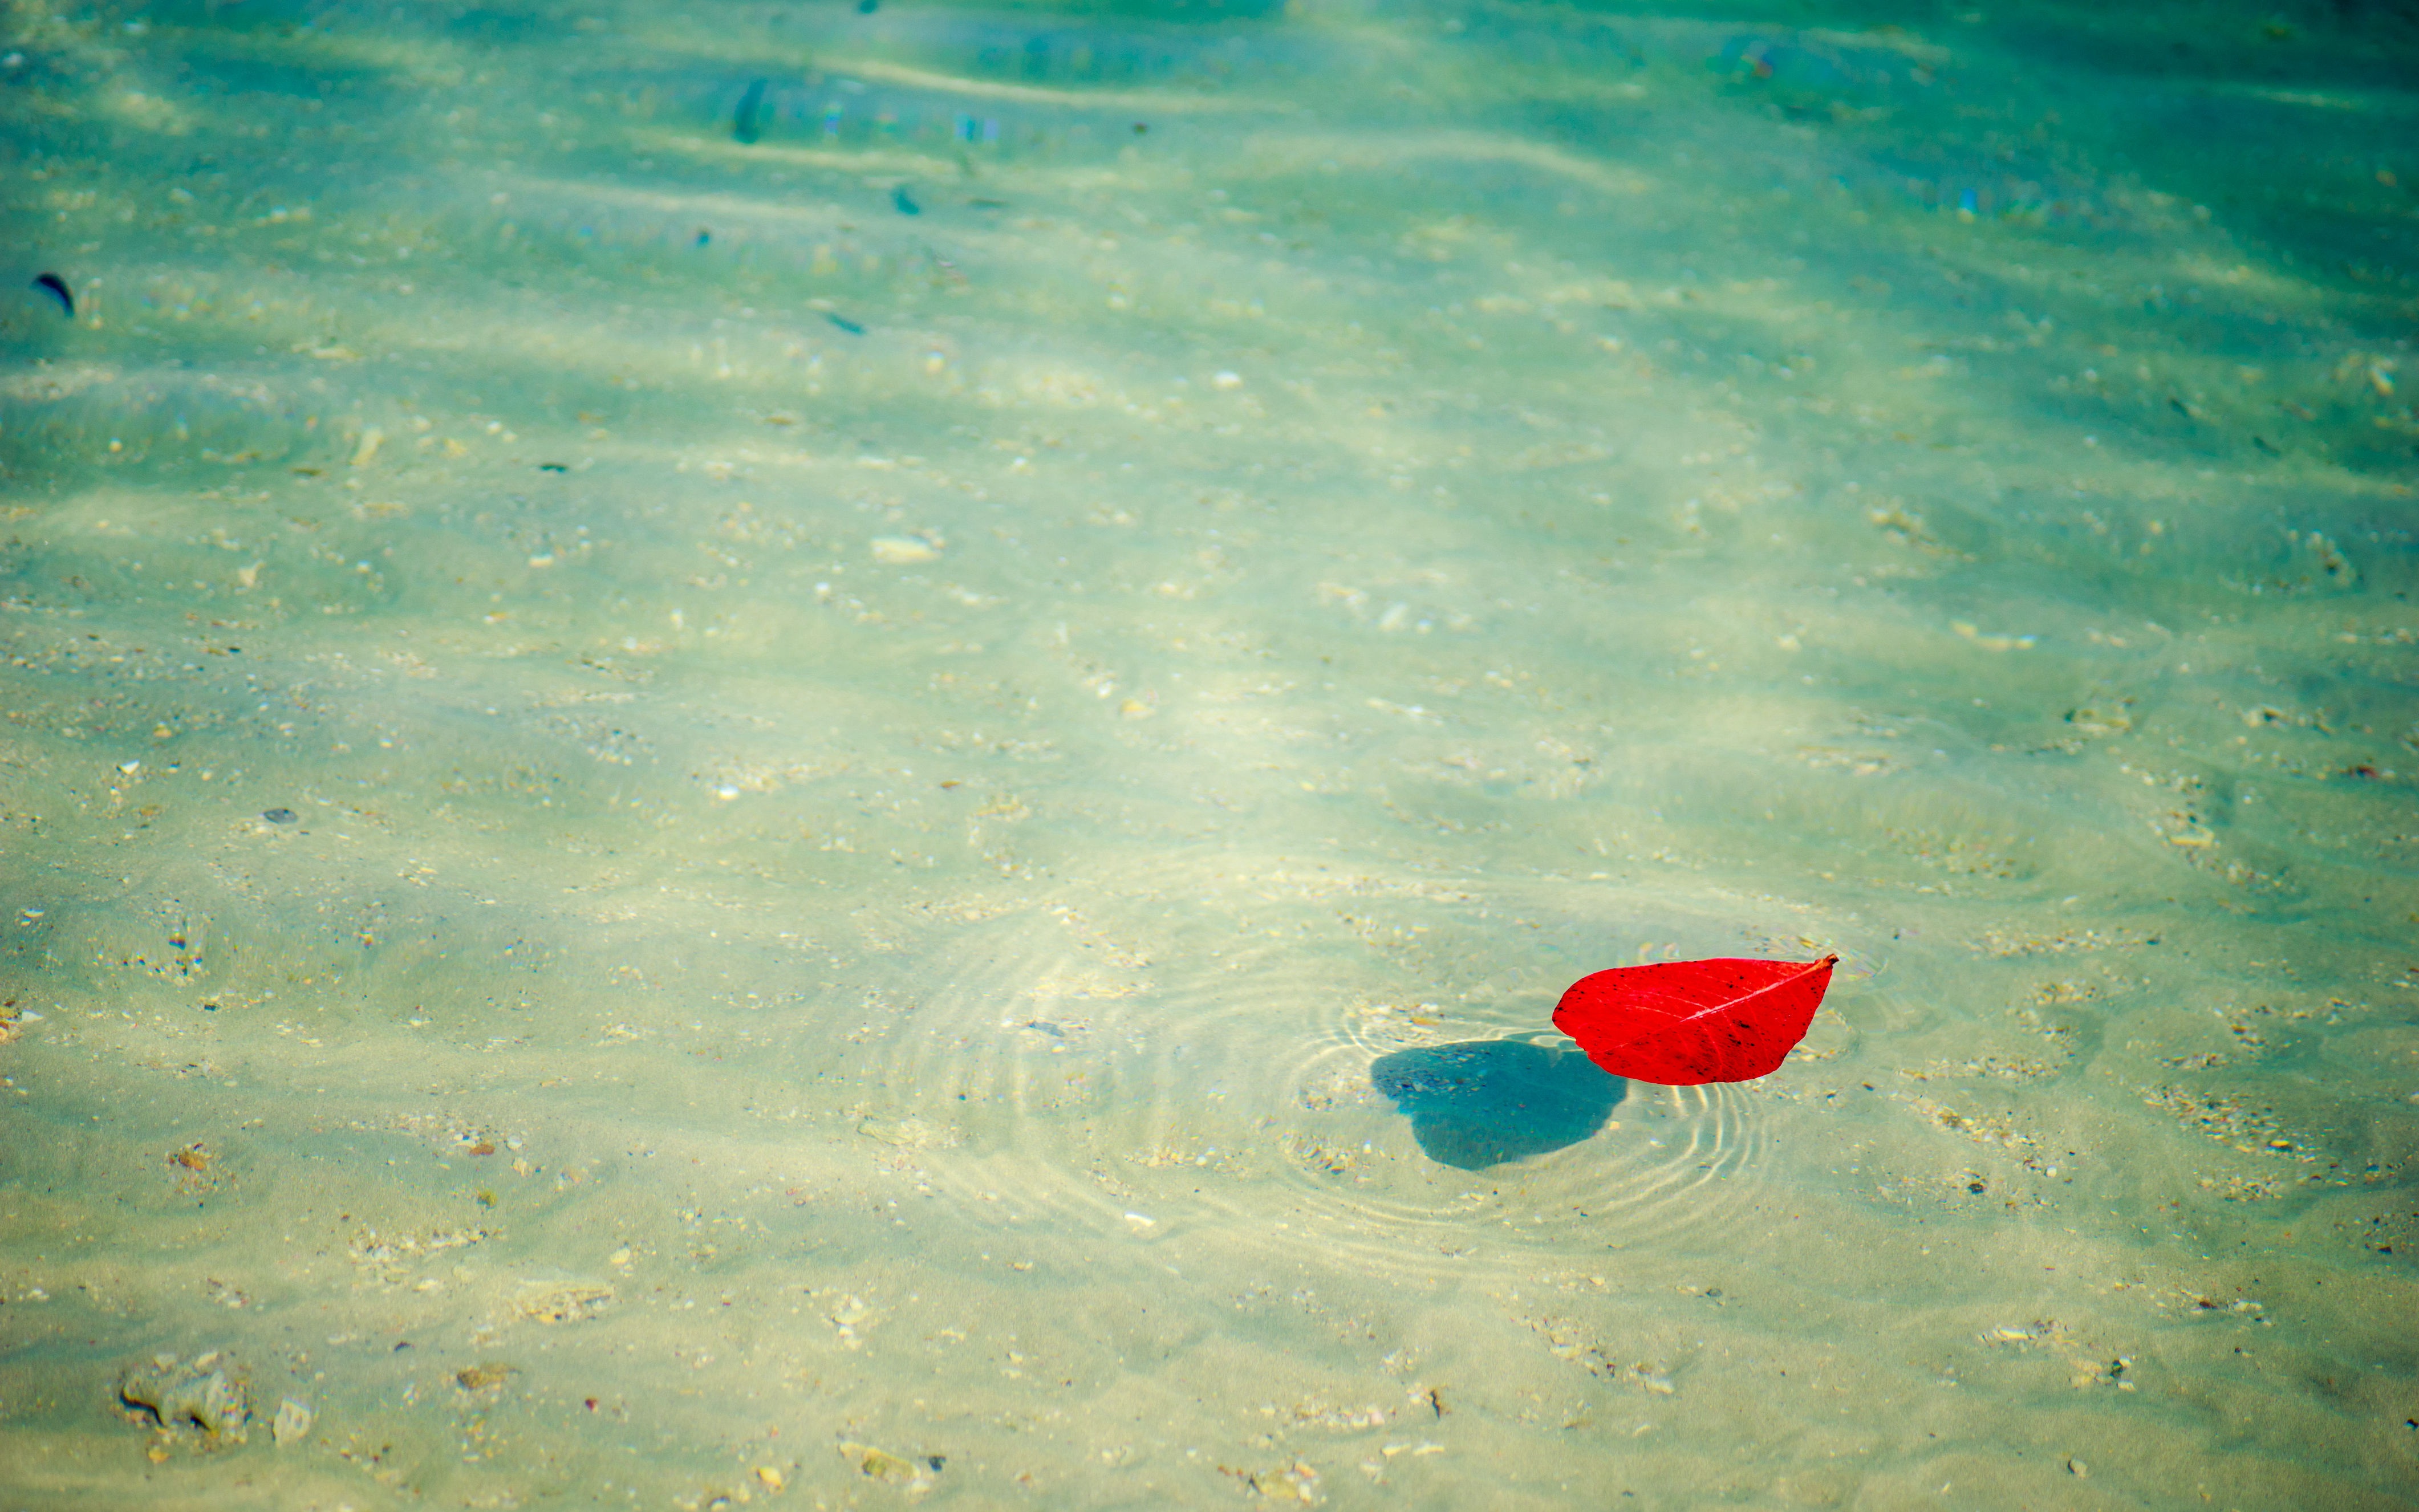
beach, sea, water, ocean, sunlight, wave, flower, petal, underwater, rose, green, reflection, blue, floating, surface, reef, defoliation, go away, koh chang, wind wave, marine biology